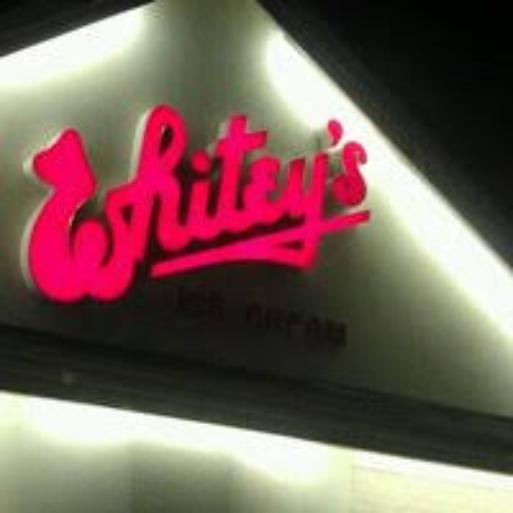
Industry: Food